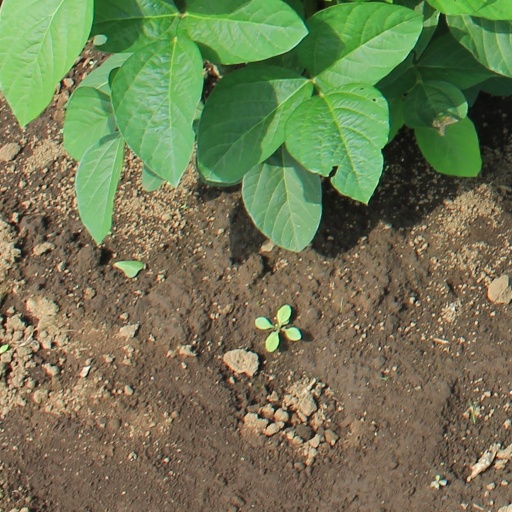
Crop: soybean